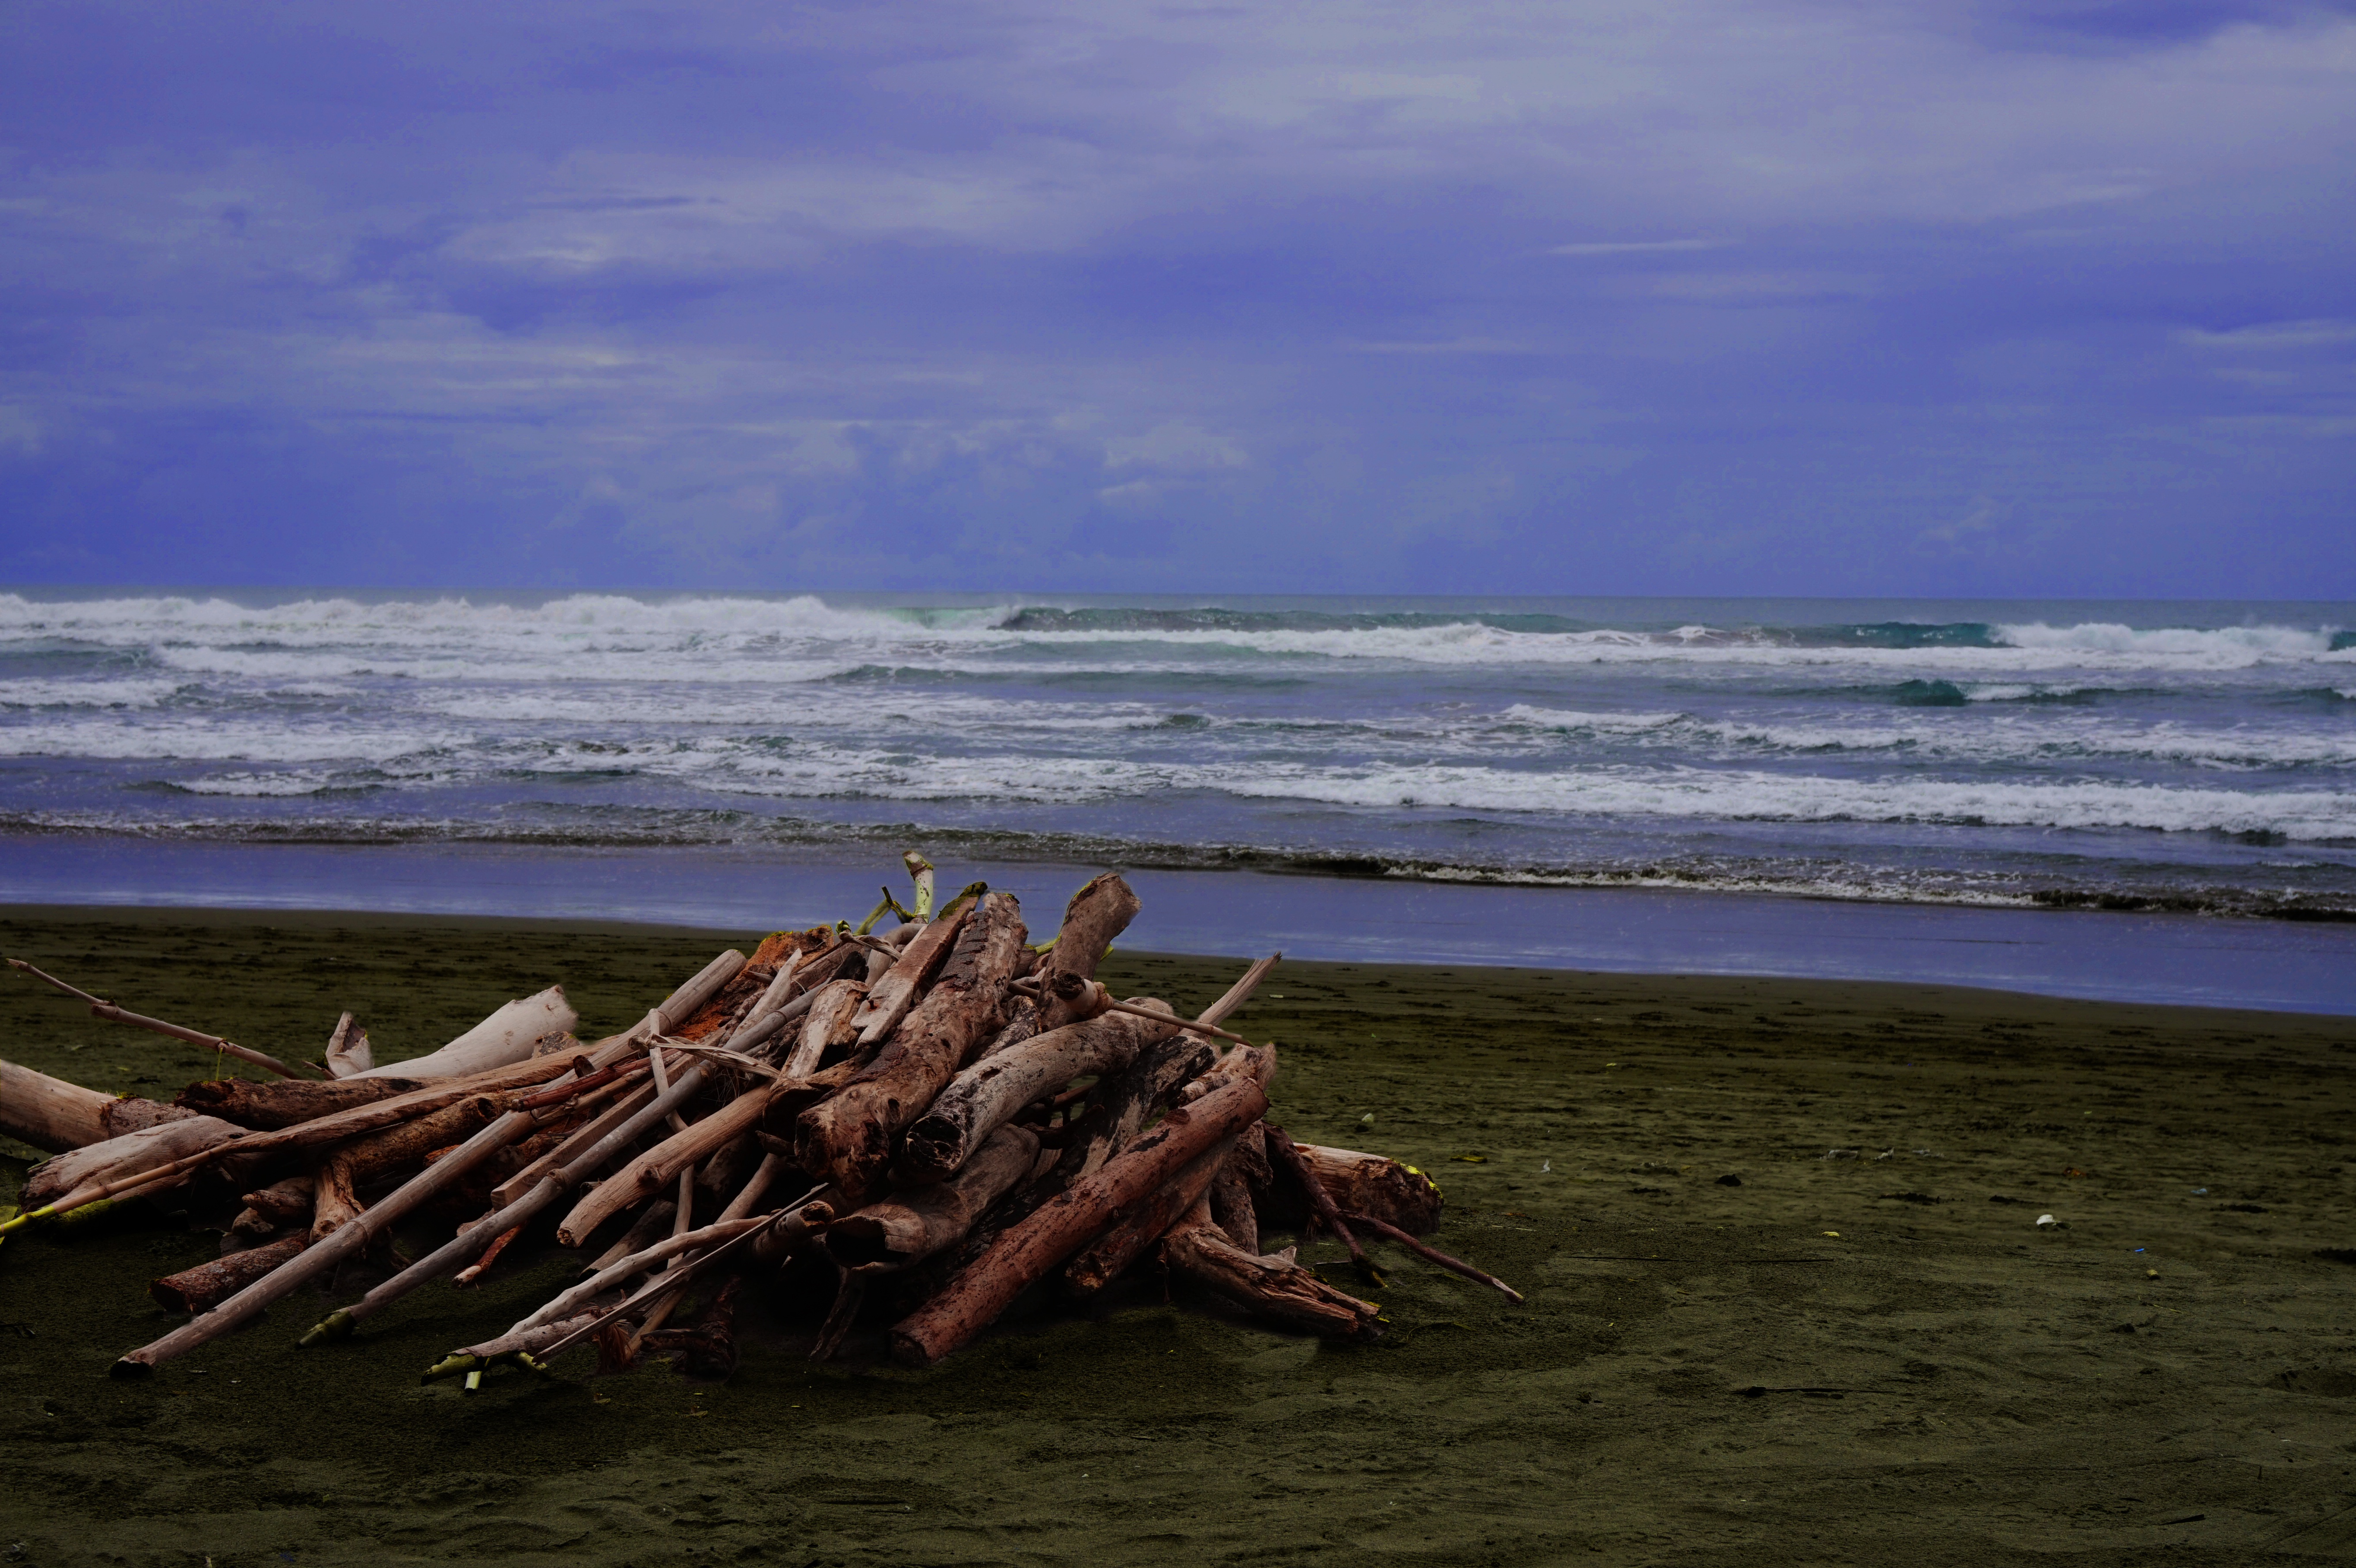
beach, sea, coast, water, sand, rock, ocean, horizon, morning, shore, wave, evening, vehicle, bay, body of water, habitat, cape, wind wave